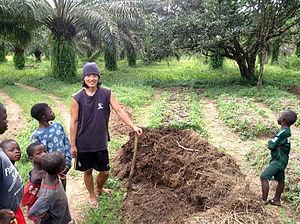
Le World-Wide Opportunities on Organic Farms est un réseau mondial de fermes biologiques.